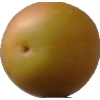
Label: cherry_wax